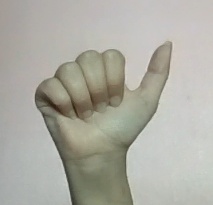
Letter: dhad